Tower of London tube station

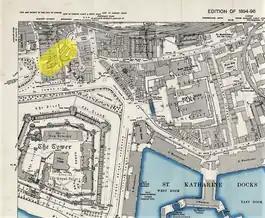
Tower of London station (disused) highlighted on an 1896 map

Tower of London was a London Underground station in the City of London that closed in 1884, only two years after opening. It was situated near the Tower of London, on a site now occupied by Tower Hill Underground station.